Great Ocean Road

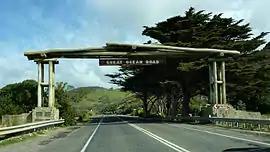
Great Ocean Road memorial arch at Eastern View

The Great Ocean Road is an Australian National Heritage-listed stretch of road along the south-eastern coast of Australia, between the Victorian towns of Torquay and Allansford. Built by returned soldiers between 1919 and 1932, and dedicated to soldiers killed during World War I, the road is the world's largest war memorial. Winding through varying terrain along the coast, and providing access to several prominent landmarks, including the Twelve Apostles limestone stack formations, the road is an important tourist attraction.